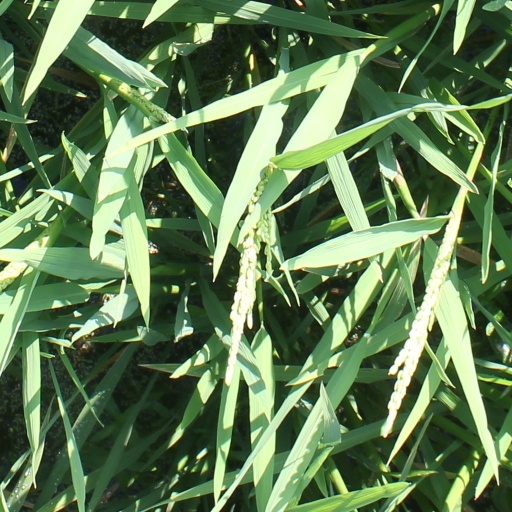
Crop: rice